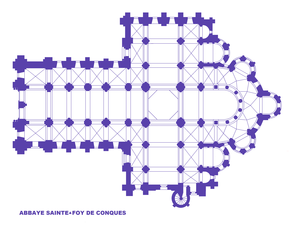
Abbaye Saint-Foy de Conques, plan
L'architecture romane est le premier grand style créé au Moyen Âge en Europe après le déclin de la civilisation gréco-romaine. Son développement est pleinement établi vers 1060 mais les premiers signes de mutation sont différents suivant les régions et il n'y a pas de consensus sur une date des débuts qui vont du VIᵉ au XIᵉ siècle. L'architecture gothique est le style qui lui succède progressivement à partir du XIIe siècle.Le dynamisme monastique, de profondes aspirations religieuses et morales, la spiritualité des routes de pèlerinages dans une Europe rendue à la paix président à la naissance de l'art roman et contribuent à en faire un style vraiment neuf et doué d'une profonde originalité. La volonté de libérer l'Église de la tutelle de pouvoirs séculiers, les croisades, la reconquête chrétienne en Espagne avec l'effondrement du califat de Cordoue, la disparition du mécénat royal ou princier font de l'art roman l'art de toute la chrétienté médiévale.